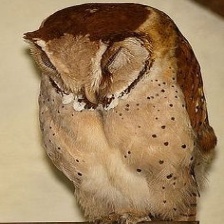
Species: ORIENTAL BAY OWL
Scientific name: PHODILUS BADIUS
ImageNet parent category: great_grey_owl